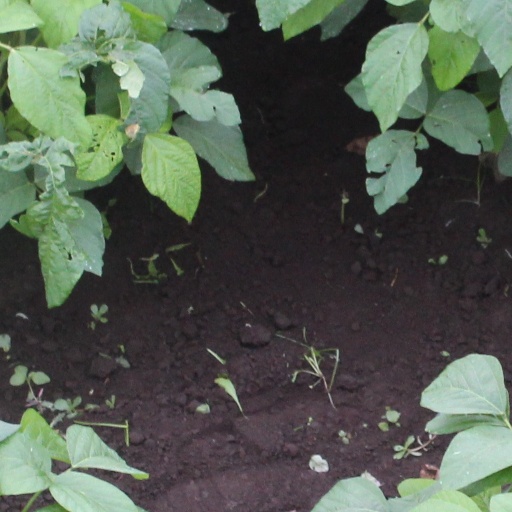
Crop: soybean